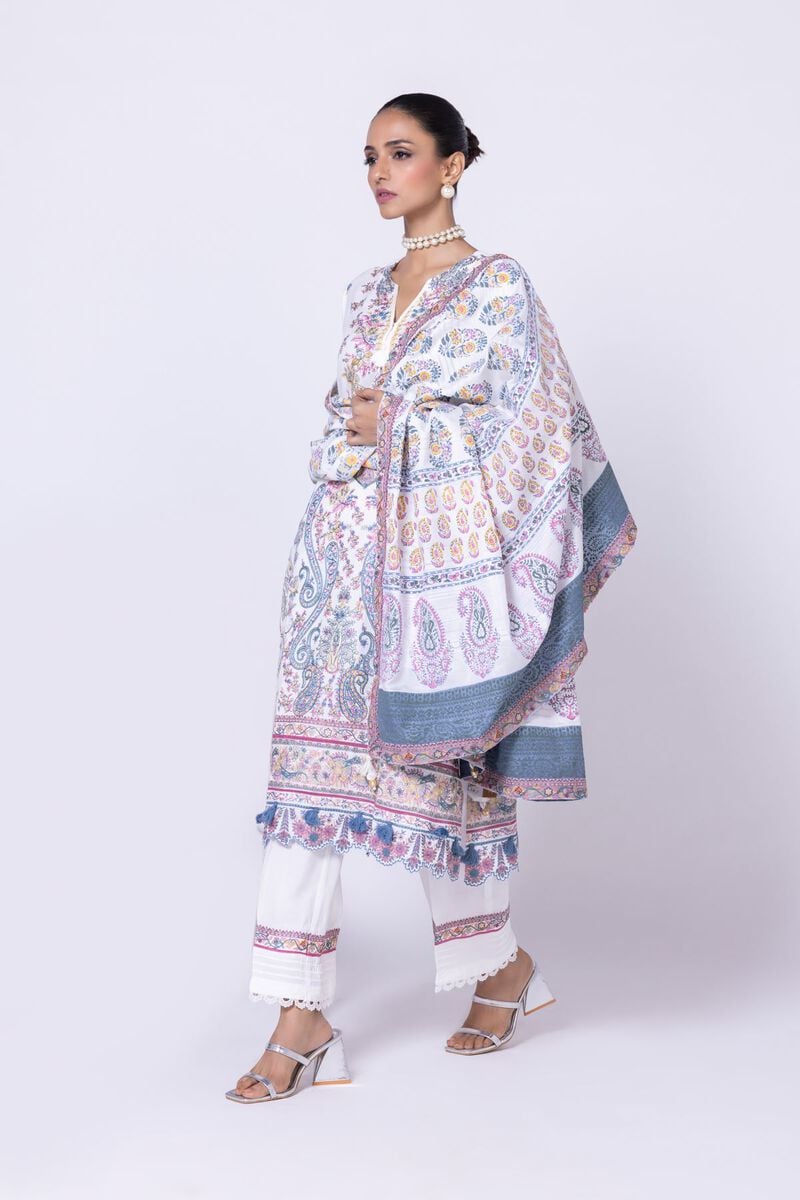
blue multi paisley print cotton suit